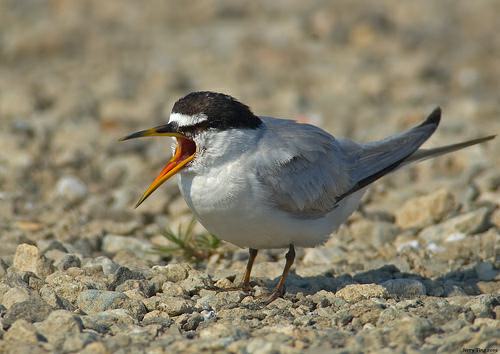
A photo of a least tern